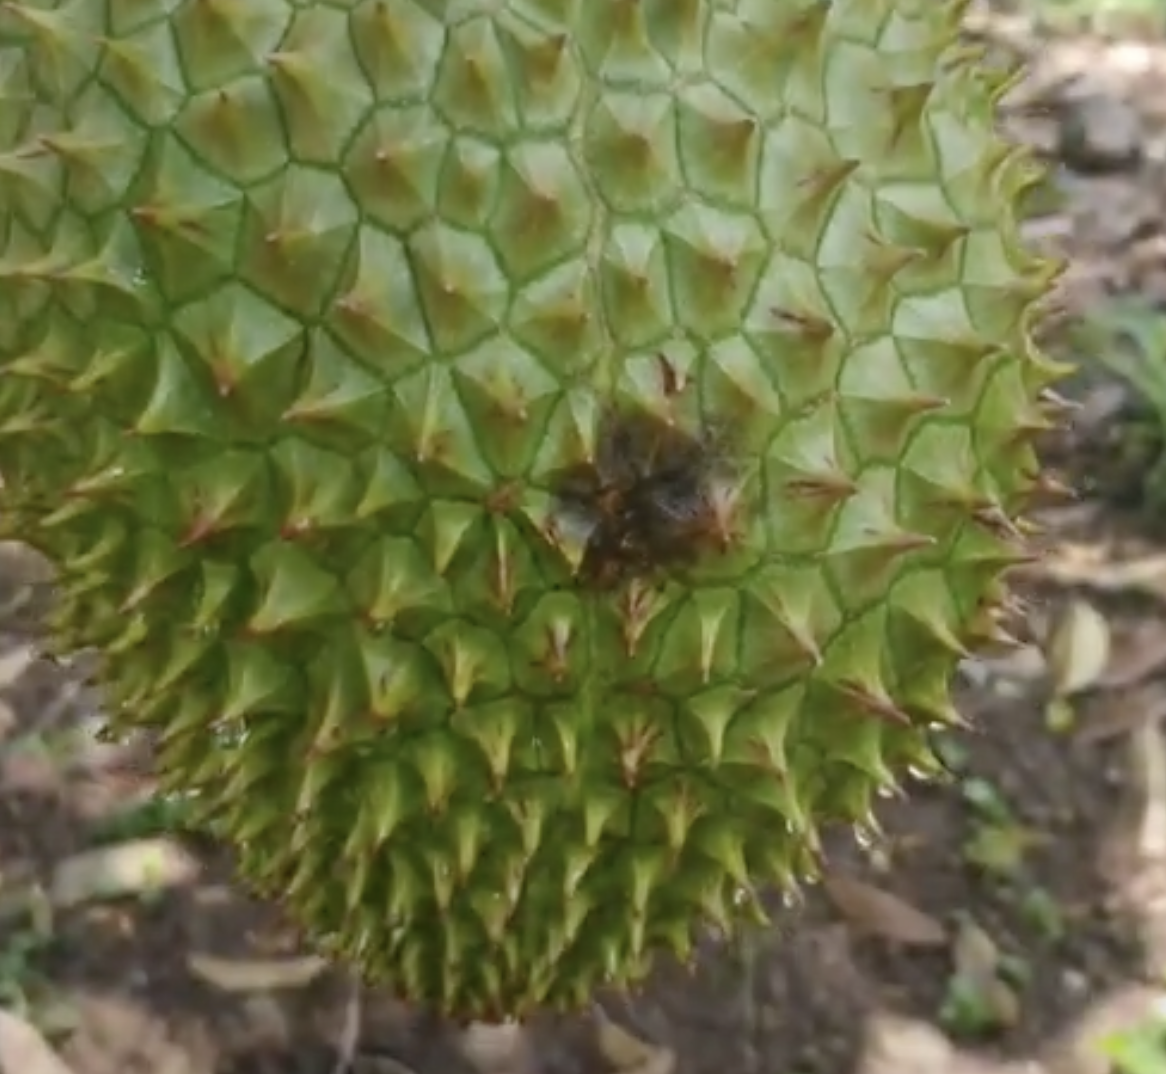
Label: fruit_rot